Kali

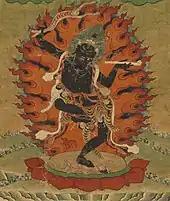
Tröma Nagm in Tibetan Buddhism, shares some attributes of Kali.

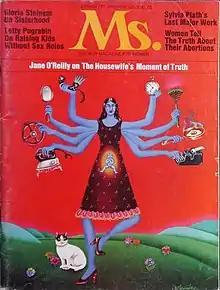
"Ms." magazine cover, 1972

Kali is a central figure in late medieval Bengal devotional literature, with such notable devotee poets as Kamalakanta Bhattacharya (1769–1821) and Ramprasad Sen (1718–1775). With the exception of being associated with Parvati as Shiva's consort, Kāli is rarely pictured in Hindu legends and iconography as a motherly figure until Bengali devotions beginning in the early eighteenth century. Even in Bengāli tradition her appearance and habits change little, if at all.